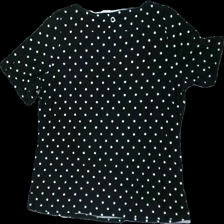
View: back
Type: T-shirt
Category: Ladies
Brand: Stockhlm
Colors: Black, White
Material: 100% viscose
Pattern: Dots
Cut: Regular
Size: L
Season: All
Damage location: top center
Damage 2 location: middle center
Damage 3 location: bottom center
Price range: <50
Recommended usage: Export
Description: prickig t-shirt, urtvättad
Comment: urtvättad